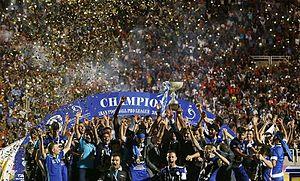
La saison 2015-2016 du Championnat d'Iran de football est la trente-quatrième édition du championnat national de première division iranienne. Les seize meilleurs clubs du pays prennent part au championnat organisé par la fédération. Les équipes sont regroupées au sein d'une poule unique, où elles rencontrent leurs adversaires deux fois, à domicile et à l'extérieur. À l'issue du championnat, les trois derniers du classement sont relégués et remplacés par les trois meilleurs clubs de deuxième division, le barrage D1-D2 n'est pas mis en place cette saison.